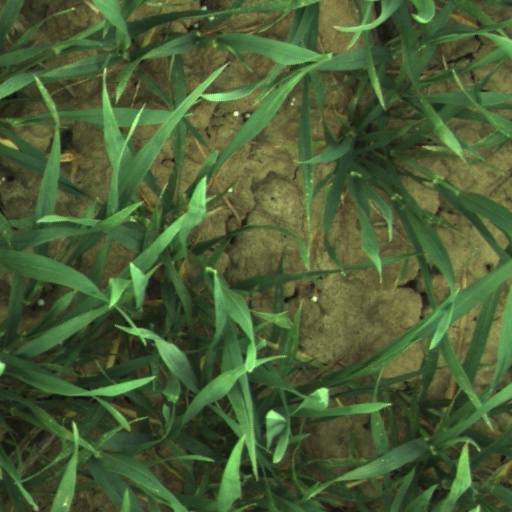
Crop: wheat